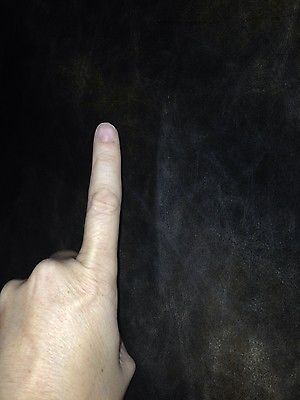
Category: chair